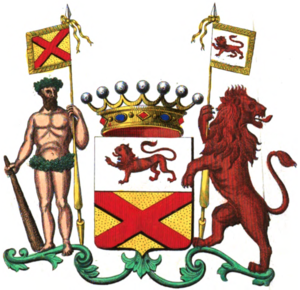
Armoiries de la famille de Bonhome
La famille de Bonhome est une famille famille contemporaine de la noblesse belge originaire de la principauté de Liège. Anoblie le 5 juillet 1653 par l'Empereur Ferdinand III, elle fut titrée chevalier du Saint-Empire en 1691 et baron du Saint-Empire en 1789 et ses membres reconnus barons en Belgique en 1856.
La famille Le Grelle est une famille de la noblesse impériale, hollandaise, pontificale et belge.
Cette liste des familles contemporaines de la noblesse belge ne retient que les familles subsistantes faisant partie officiellement de la noblesse belge avec un principe légal de noblesse héréditaire, à l'exclusion des familles de nationalité belge de noblesse non reconnue ou de noblesse étrangère n'ayant pas introduit une requête d'incorporation dans la noblesse auprès de S.M. le roi des Belges.